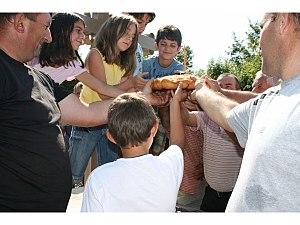
Cet article recense les pratiques inscrites au patrimoine culturel immatériel en Serbie.
Slava est une tradition religieuse de l'Église orthodoxe serbe qui célèbre le jour de la fête du Saint patron de la famille. Le mot slava pourrait être traduit par « gloire » ou « louange » ou « Glorieux ».